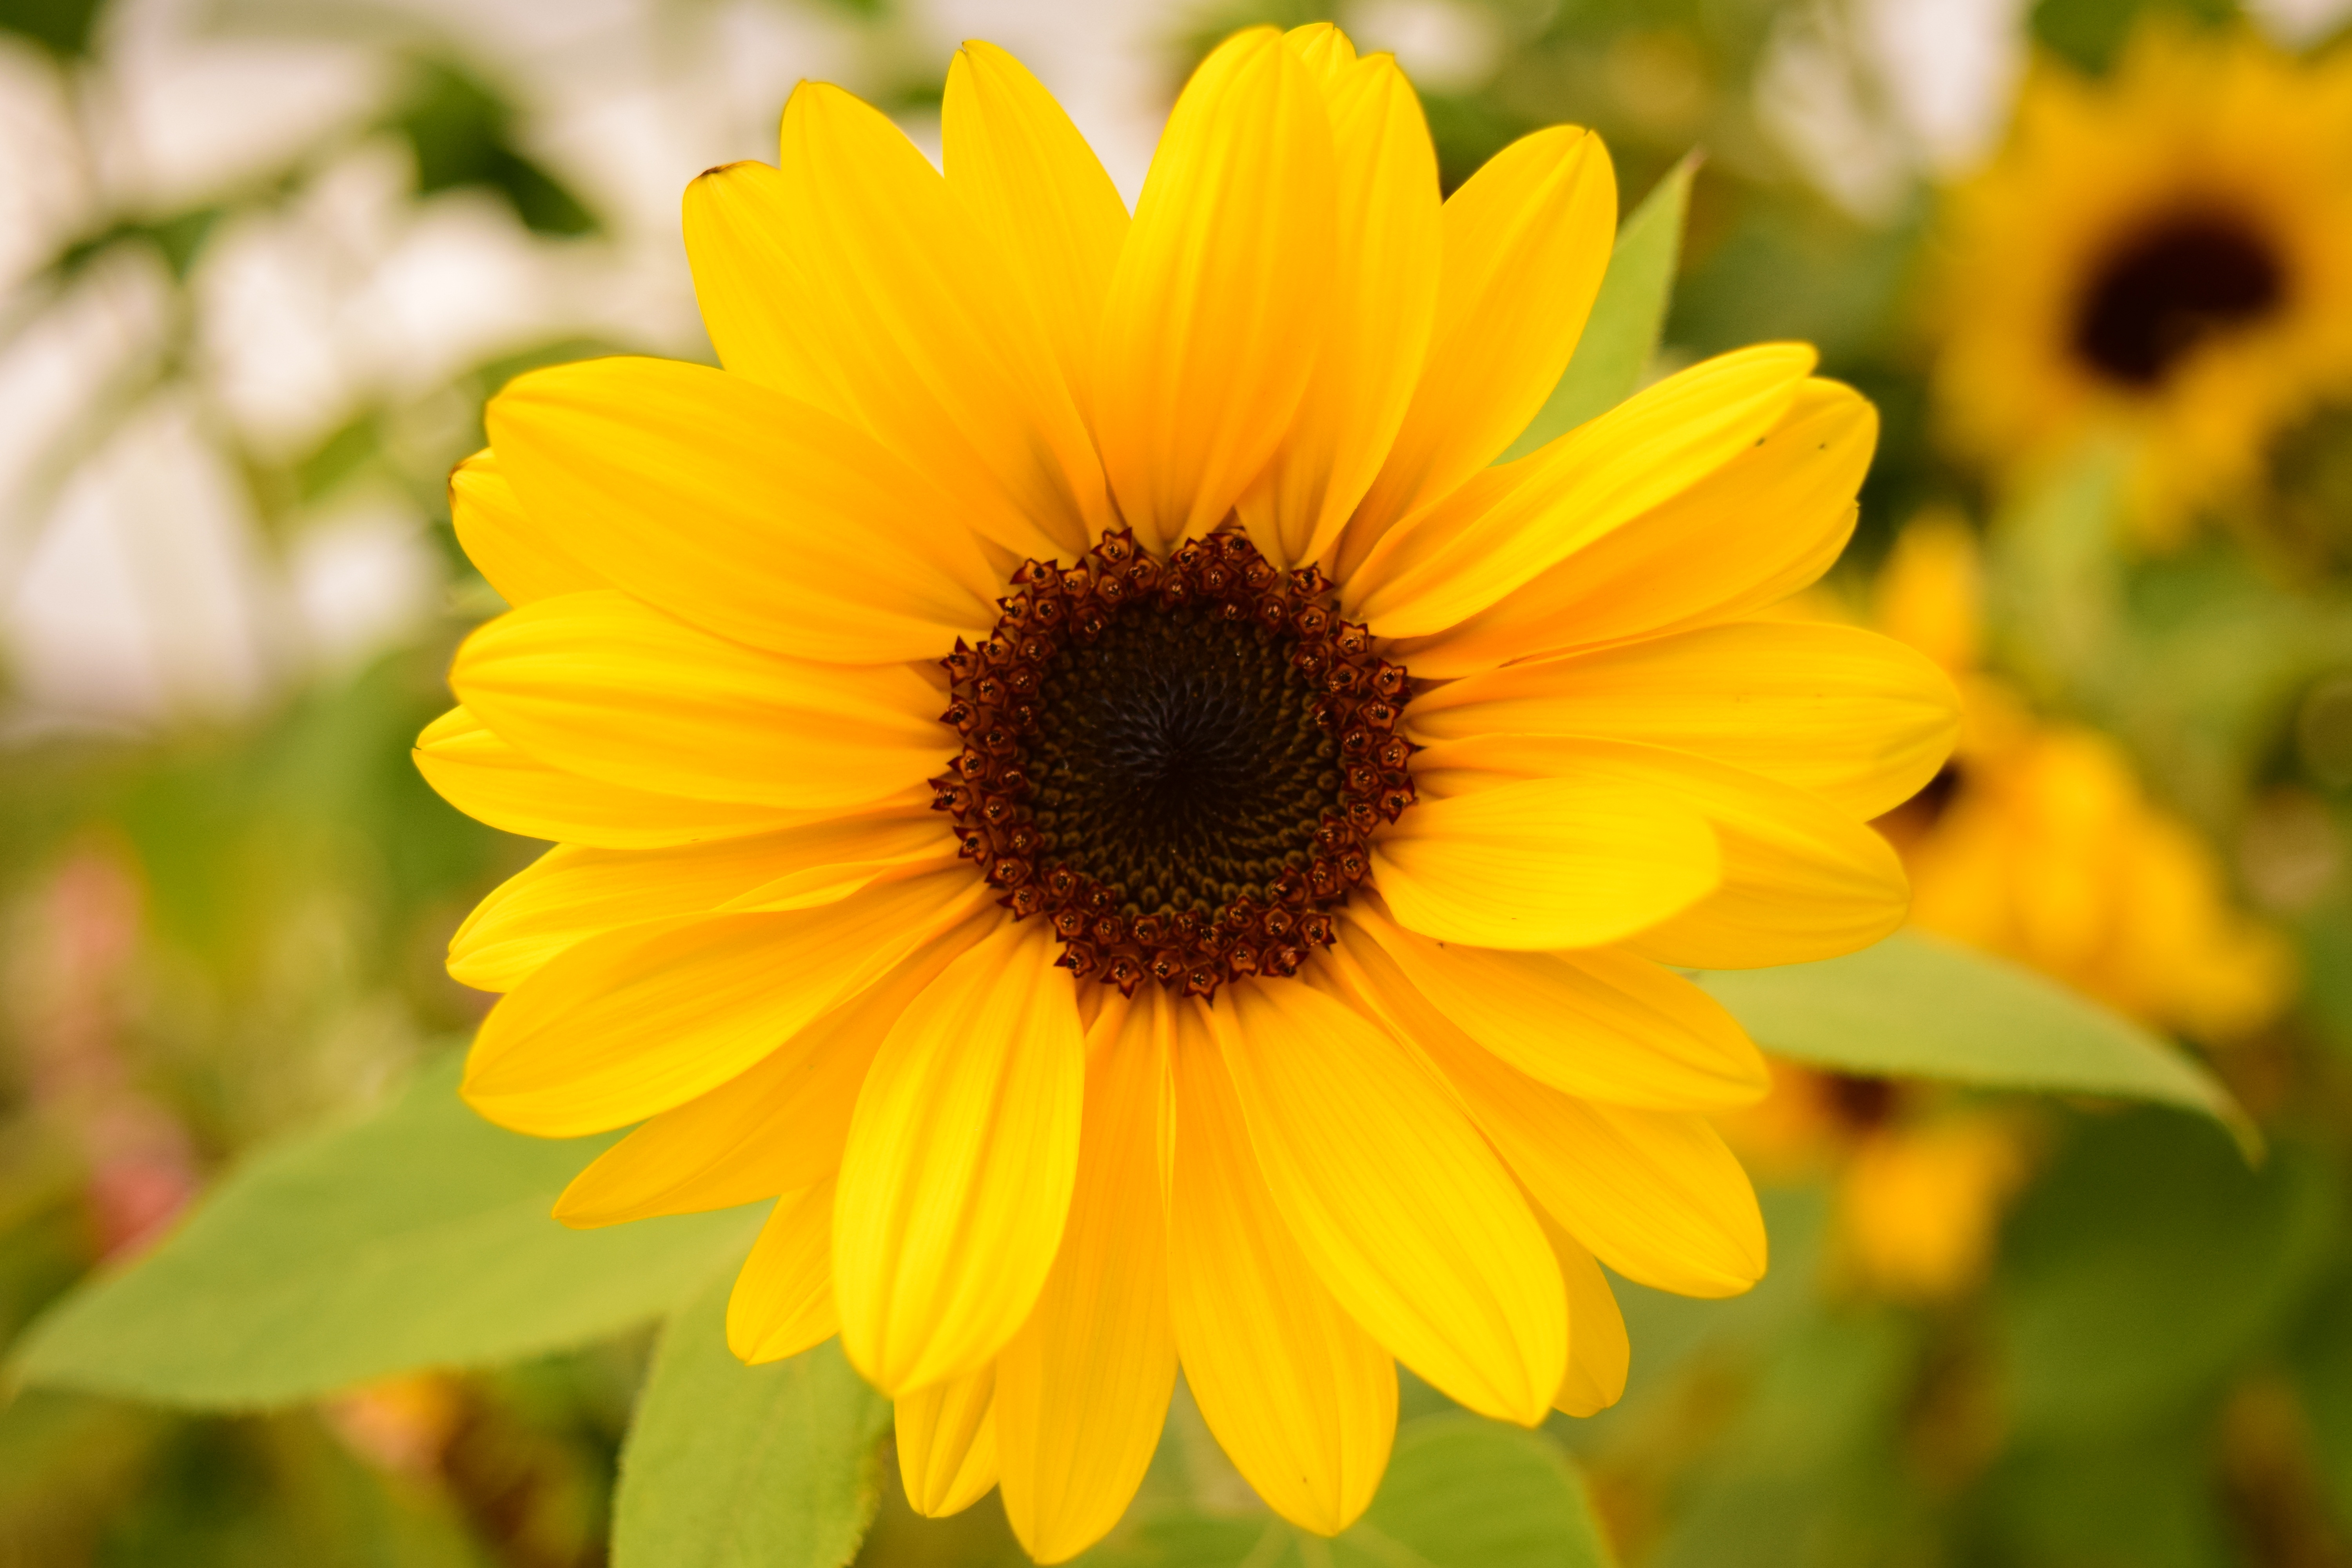
blossom, plant, field, flower, petal, bloom, summer, small, yellow, close, flora, sunflower, wildflower, flowers, sun flower, macro photography, flowering plant, daisy family, annual plant, land plant